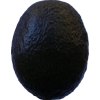
Label: black_avocado